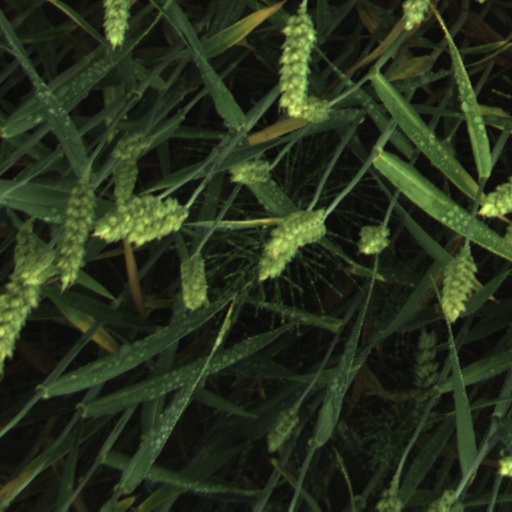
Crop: wheat